Elvo

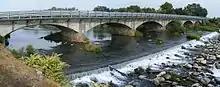
The river between Collobiano and Quinto

The river’s source is at an elevation of about on the slopes of Monte Mars, in the heart of the Biellese Prealps. Having passed through various centres of population, it is joined from the right at Mongrando by its major tributary, the Viona. From here its broad pebbly shores follow the edge of the Bessa nature reserve, which lies to its right and is part of the Riserva naturale orientata delle Baragge.